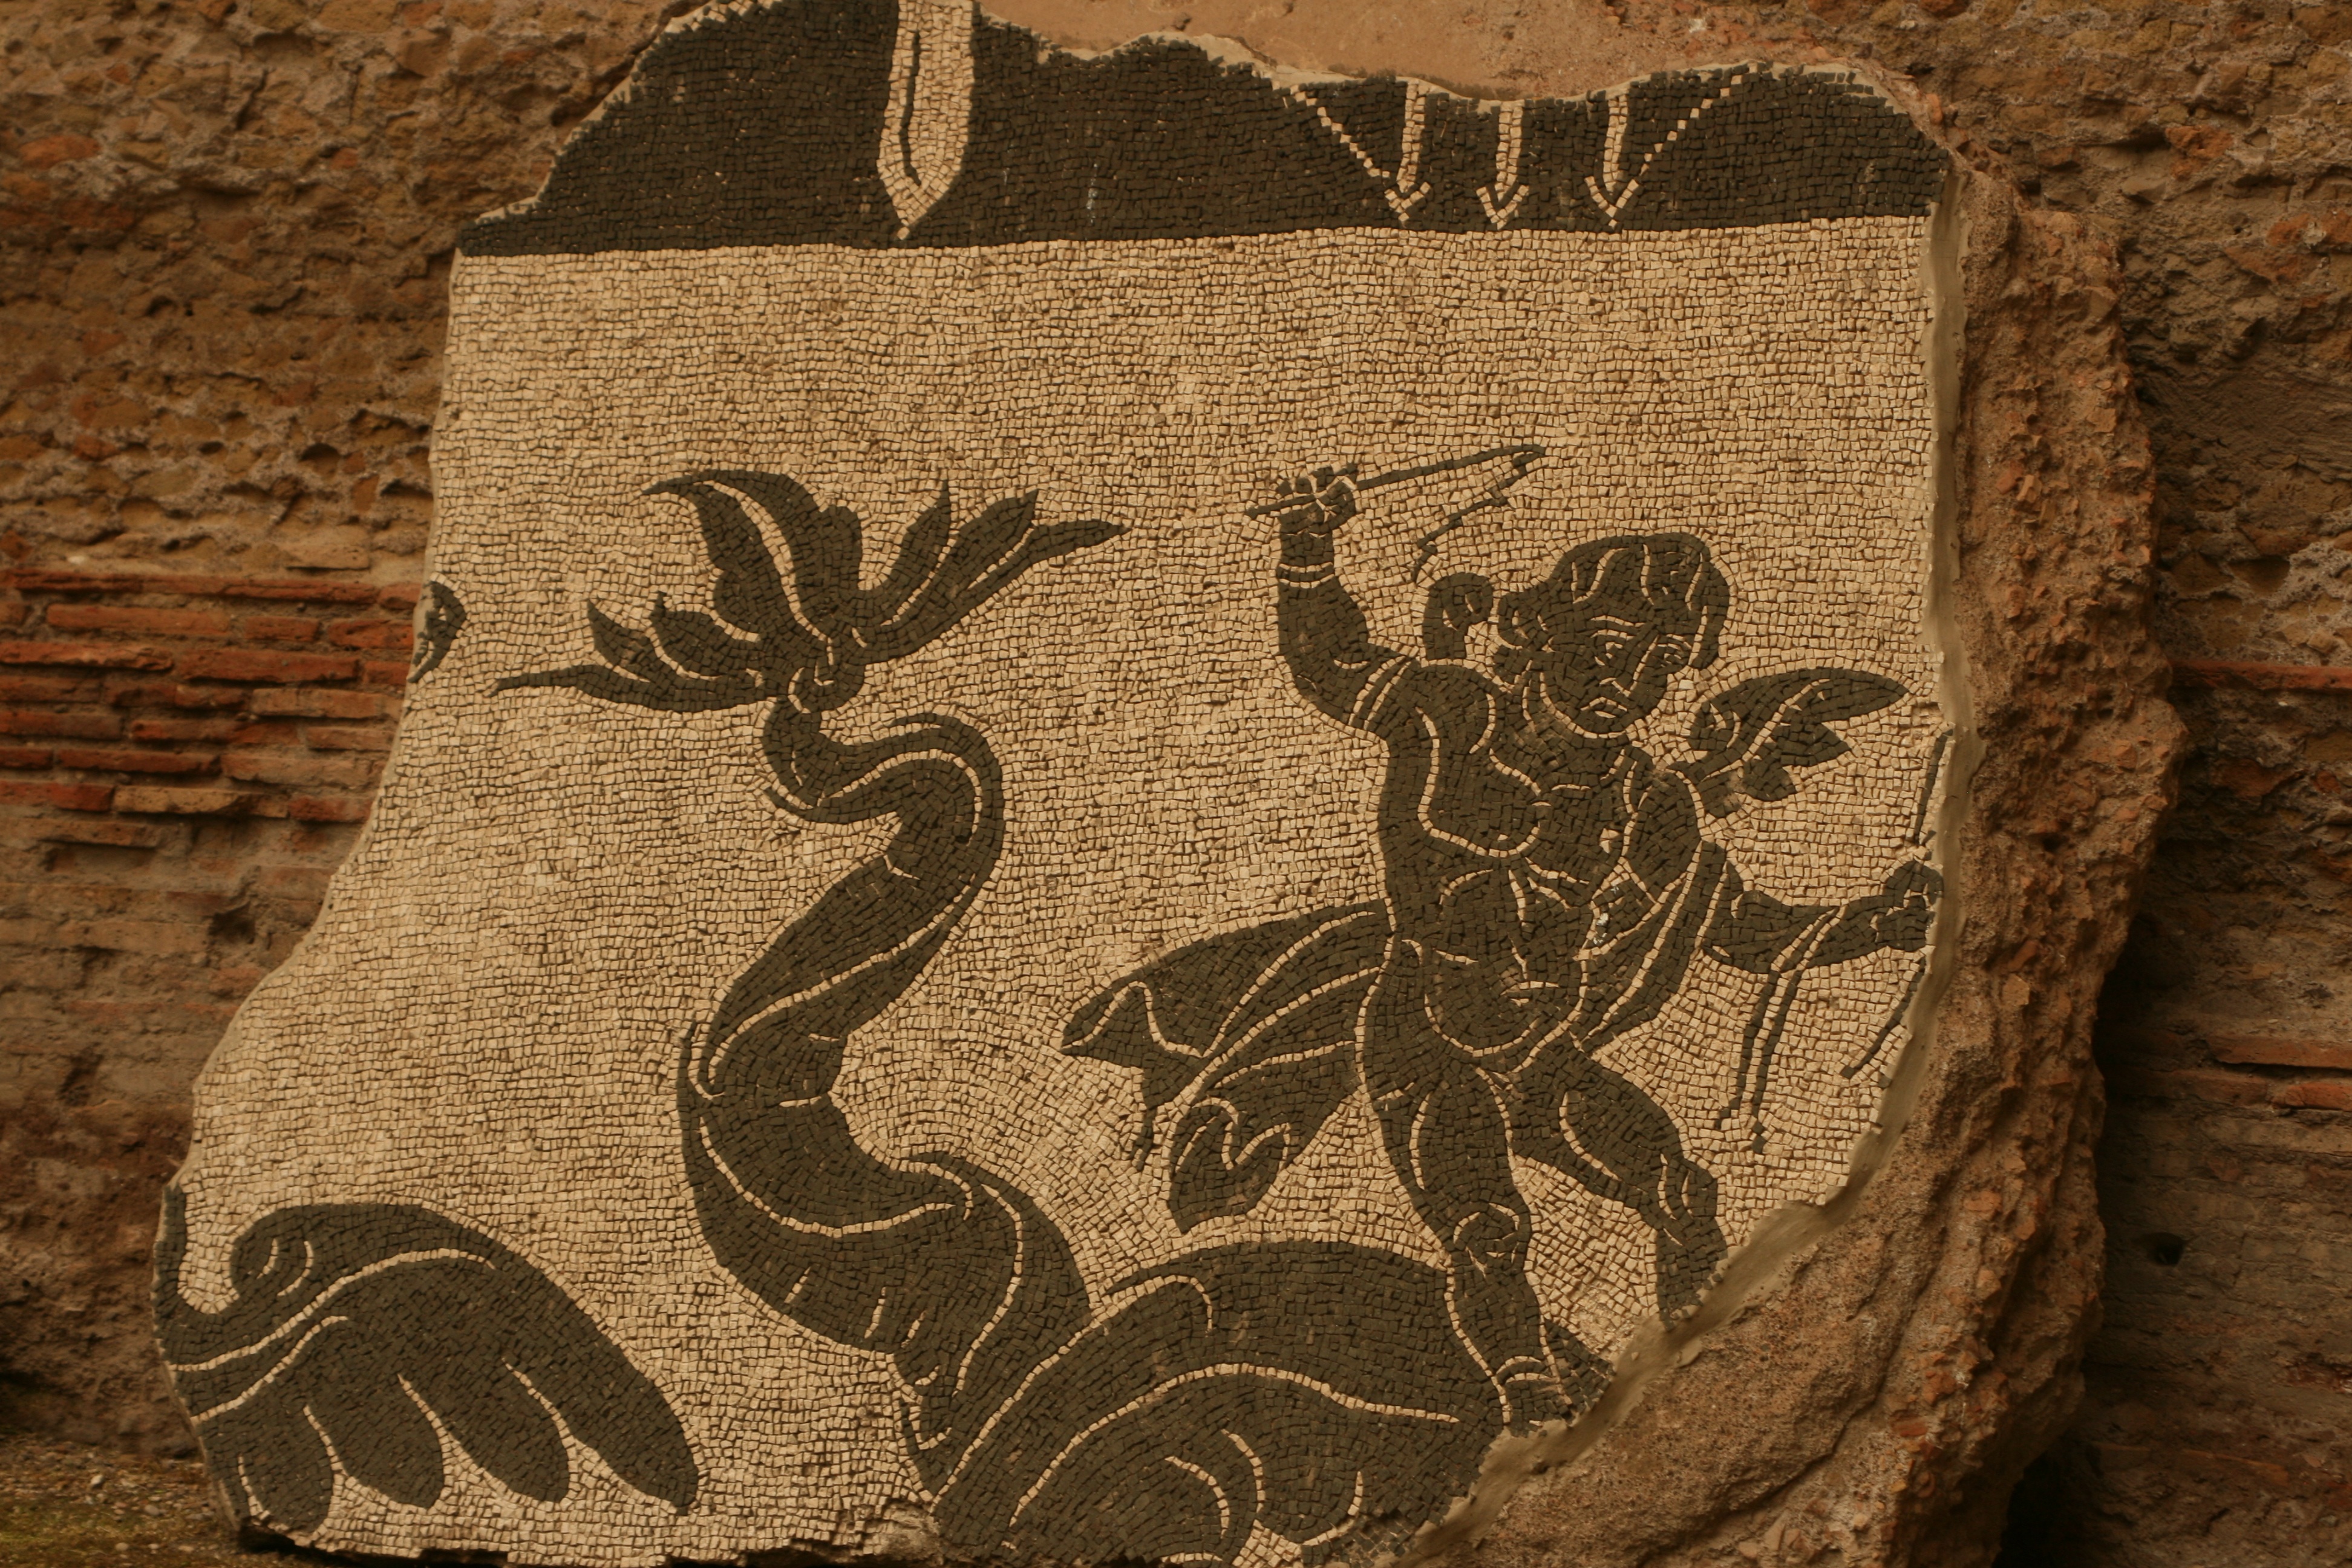
floor, decoration, italy, textile, art, rome, drawing, design, ruins, decorative, mosaic, archeology, historical, carving, ancient history, archeologic